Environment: real
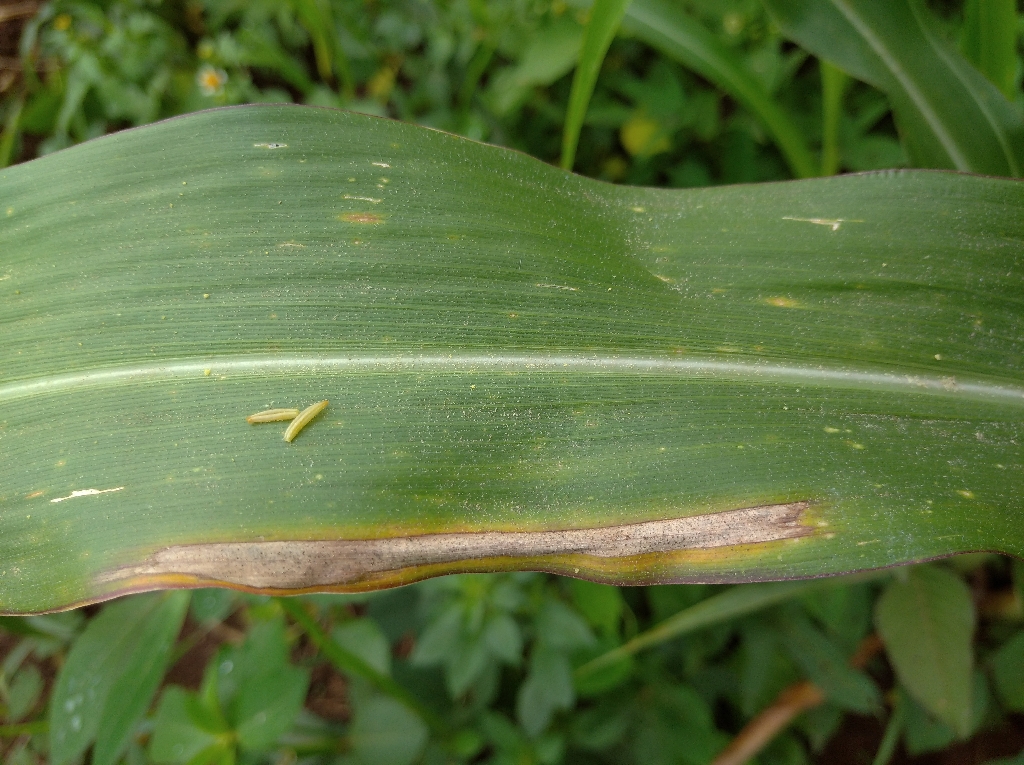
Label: northern_corn_leaf_blight